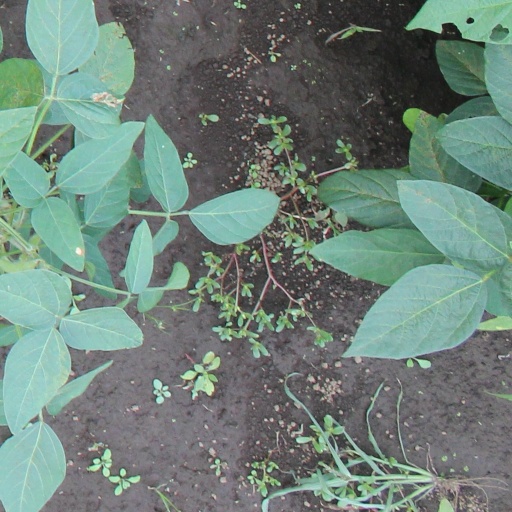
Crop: soybean